Holme Moss

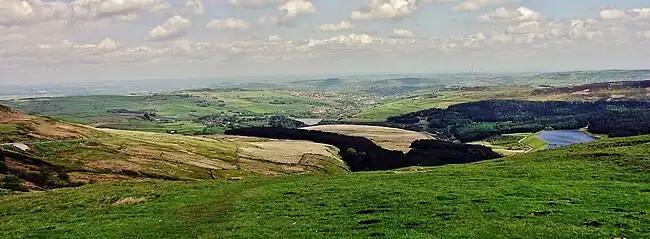
View from Holme Moss

In the winter Holme Moss frequently gets a covering of snow and the road over the moor is often the first in the area to be blocked. Kirklees Highways department clears the road as far as the border with Derbyshire. Derbyshire County Council Highways Authority is responsible for clearing the southern side.